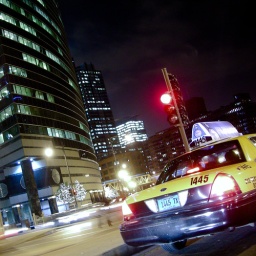
A one second exposure through the car window on Wacker Drive in Chicago, Illinois.